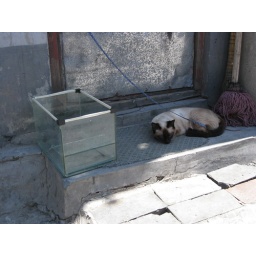
The tied up cat was babysitting the turtle in the fish tank